Ambérieu-en-Bugey

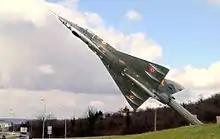
Representation of a Dassault Mirage III in Ambérieu-en-Bugey

Aerial activity has been present in Ambérieu-en-Bugey since the beginning of the 20th century. For example, Antoine de Saint-Exupéry made his first flight in July 1912 at the civil aerodrome of Bellievre.